2023 FIBA Basketball World Cup Group H

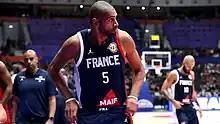
France national team.

Group H was one of eight groups of the preliminary round of the 2023 FIBA Basketball World Cup. It took place from 25 to 29 August 2023 and consisted of Canada, Latvia, Lebanon, and France. Each team played each other once, for a total of three games per team, with all games played at the Indonesia Arena, Jakarta, Indonesia. The top two teams advanced to the second round and the bottom two teams qualified for the classification rounds.